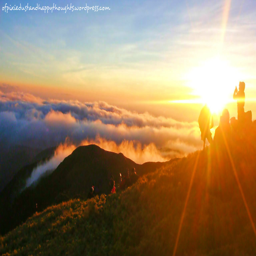
while the sun was at its brightest